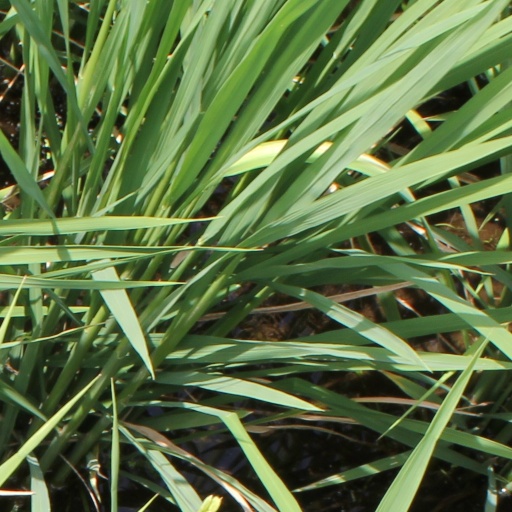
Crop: rice